KUVM-CD

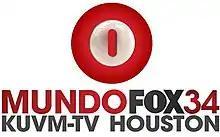
logo as MundoFox

The station began as a construction permit in Victoria, Texas, granted to Community Television of Victoria. Planned as a translator of San Antonio television station KWEX-TV, to broadcast on UHF channel 25, the new station was almost immediately displaced by new full-service station KAVU-TV. It was instead built on UHF channel 55 and was licensed as K55CP on November 30, 1981. By 1982, it was on the air with programs from the Satellite Program Network. Community Television sold the station to Number 1 TV, Inc. on April 13, 1983, but re-acquired the station from bankruptcy in 1985. In December 1981, the station had applied to move to channel 53; the FCC granted the permit on June 30, 1988, and the station was licensed as K53CZ on channel 53 on December 29, 1989, though it remained on channel 55 well into the 1990s. The station moved to channel 28 in 2000 and adopted new calls KVIT-LP.